Thomas Rawlins

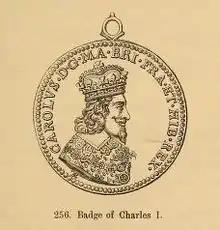
Badge of Charles I by Thomas Rawlins

Rawlins's first dated medal is from 1641. Shortly afterwards, on the outbreak of the First English Civil War, he went to the king's headquarters at Oxford. His signature appears on coins of the Oxford mint, 1644–1646, and in 1644 he produced the crown piece known as the "Oxford crown", from the view of Oxford introduced beneath the ordinary equestrian type of the obverse of the coin. In 1643 he prepared the badge given to the "Forlorn Hope", and received a warrant (1 June 1643) for making the special medal conferred on Sir Robert Welch. He struck at Oxford a medal commemorating the taking of Bristol by Prince Rupert's forces (1643), and until 1648 was employed in making medals and badges for the king's supporters. Rawlins also designed a pattern sovereign of Charles I, and the so-called "Juxon medal", probably the pattern for a five-broad piece. He was formally appointed chief engraver of the mint in the twenty-third year of Charles I (March 1647–March 1648).